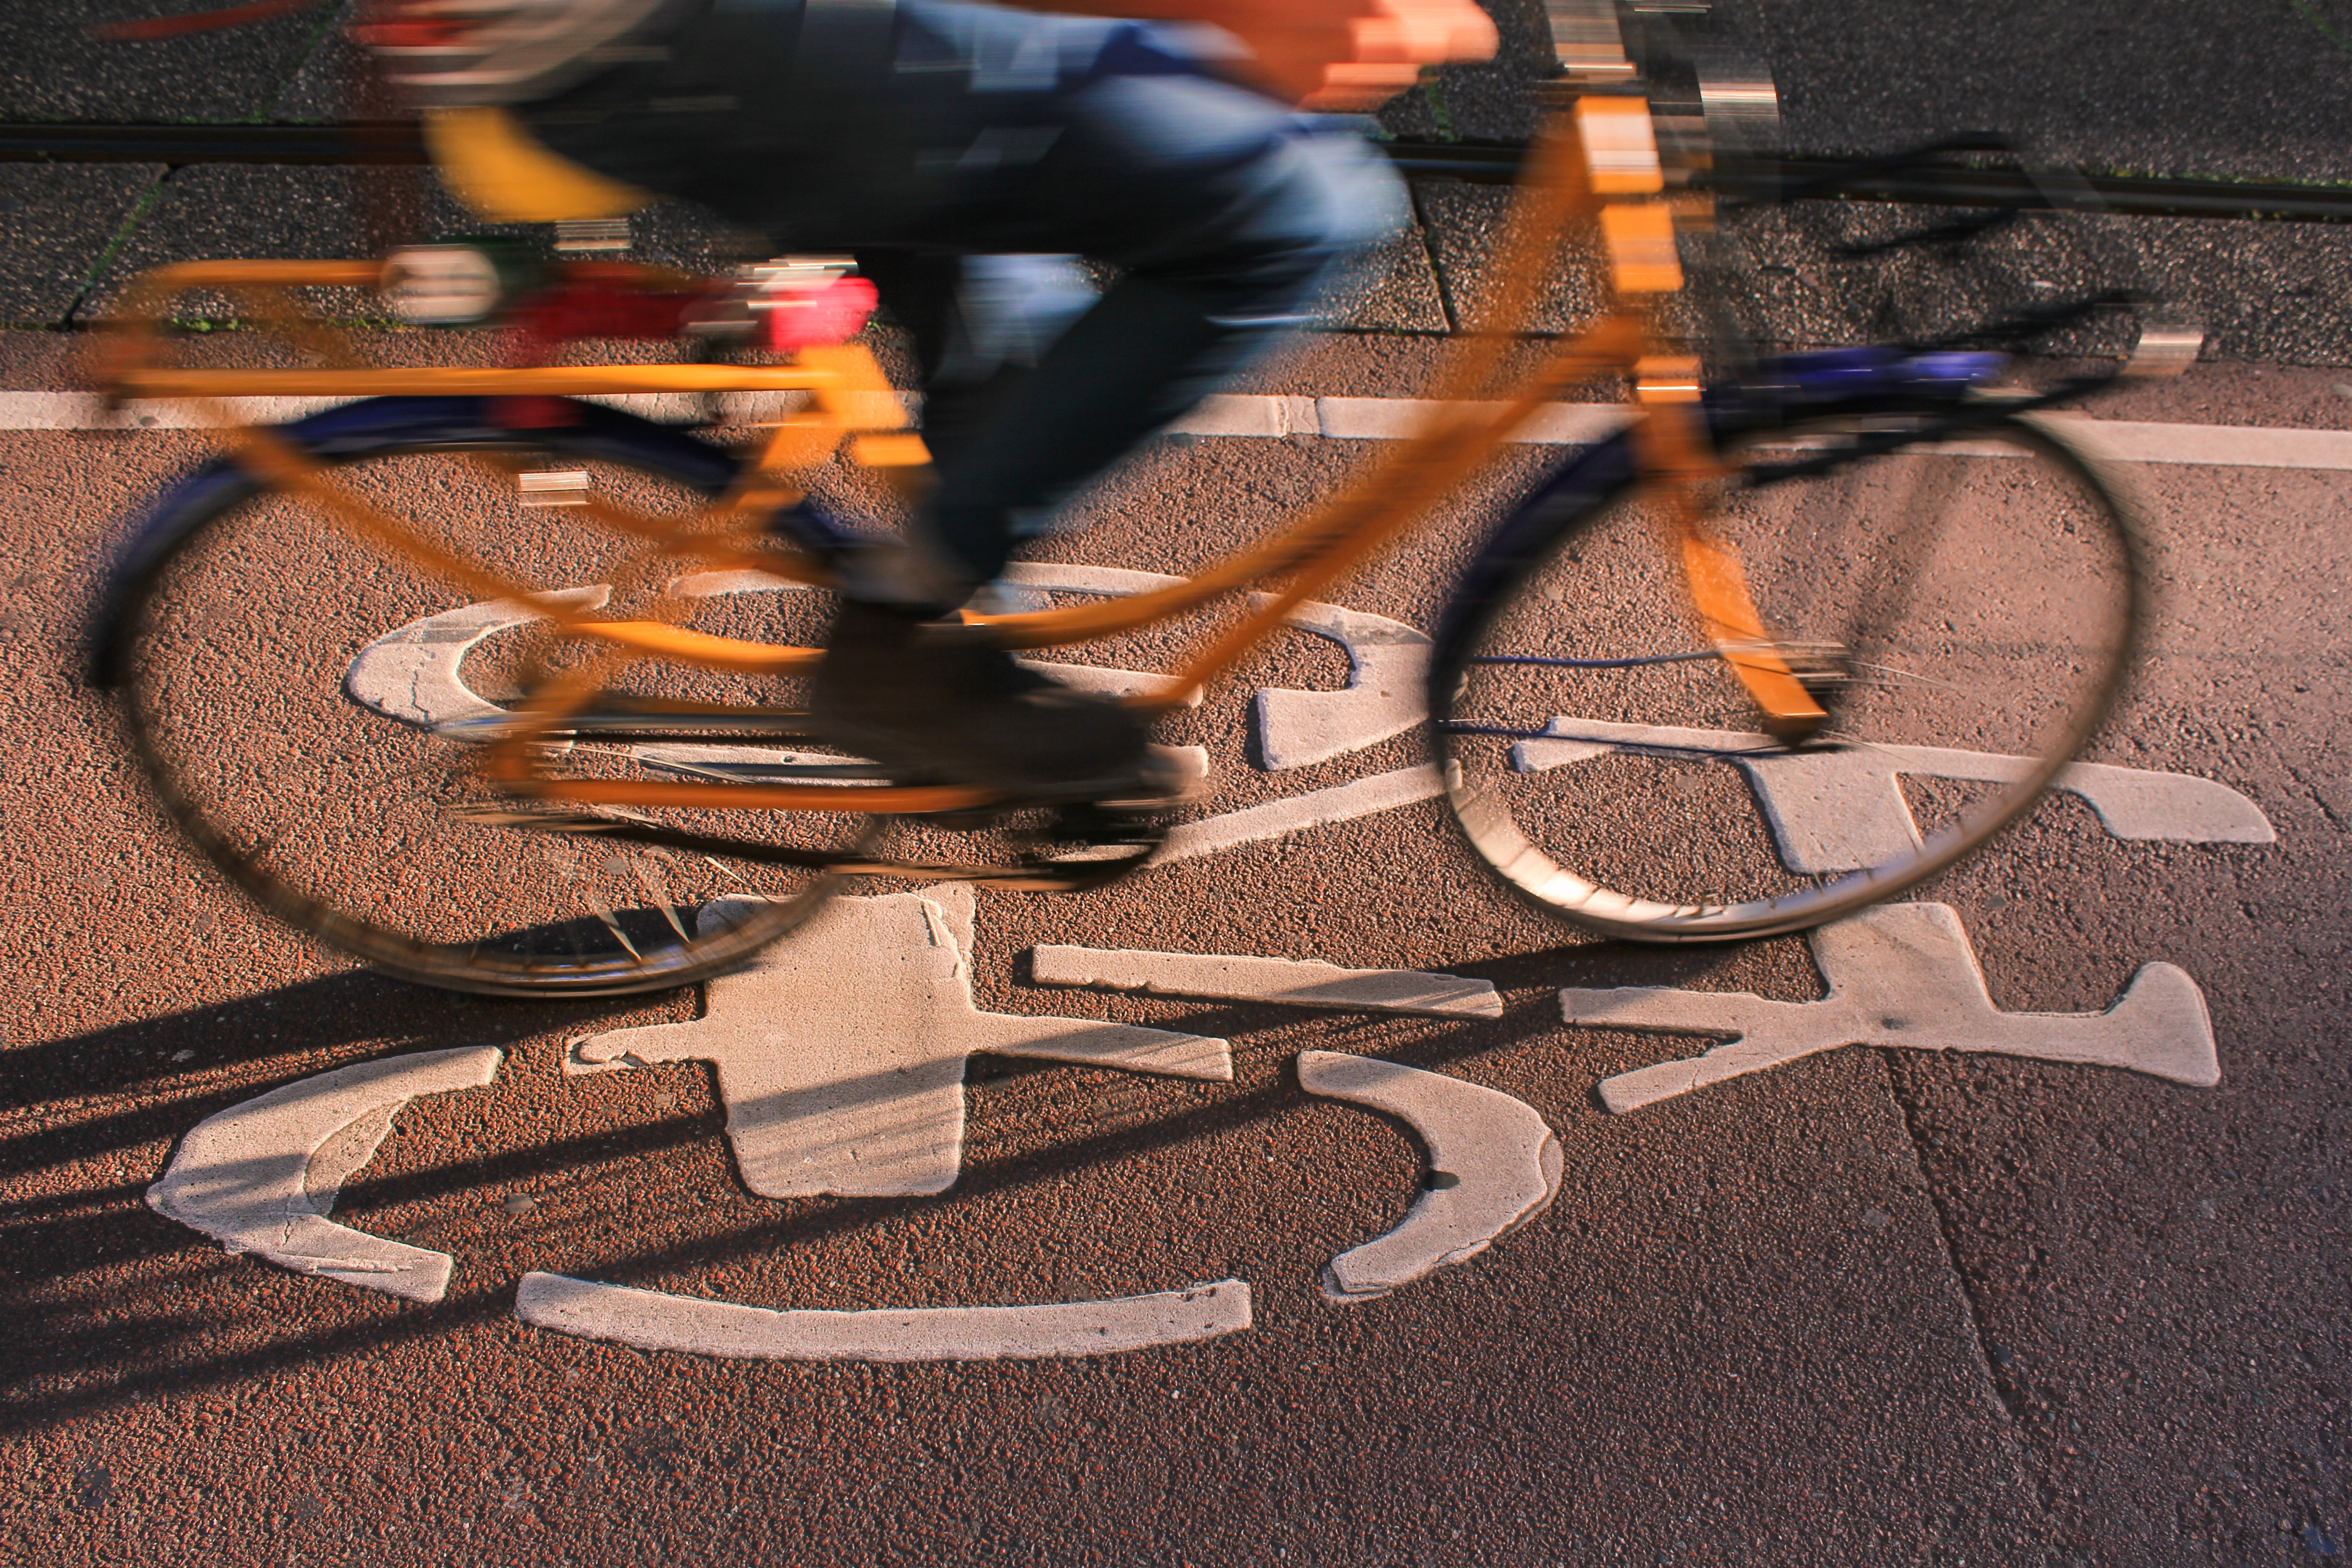
bicycle, vehicle, sports equipment, mountain bike, freeride, cycle sport, bicycle motocross